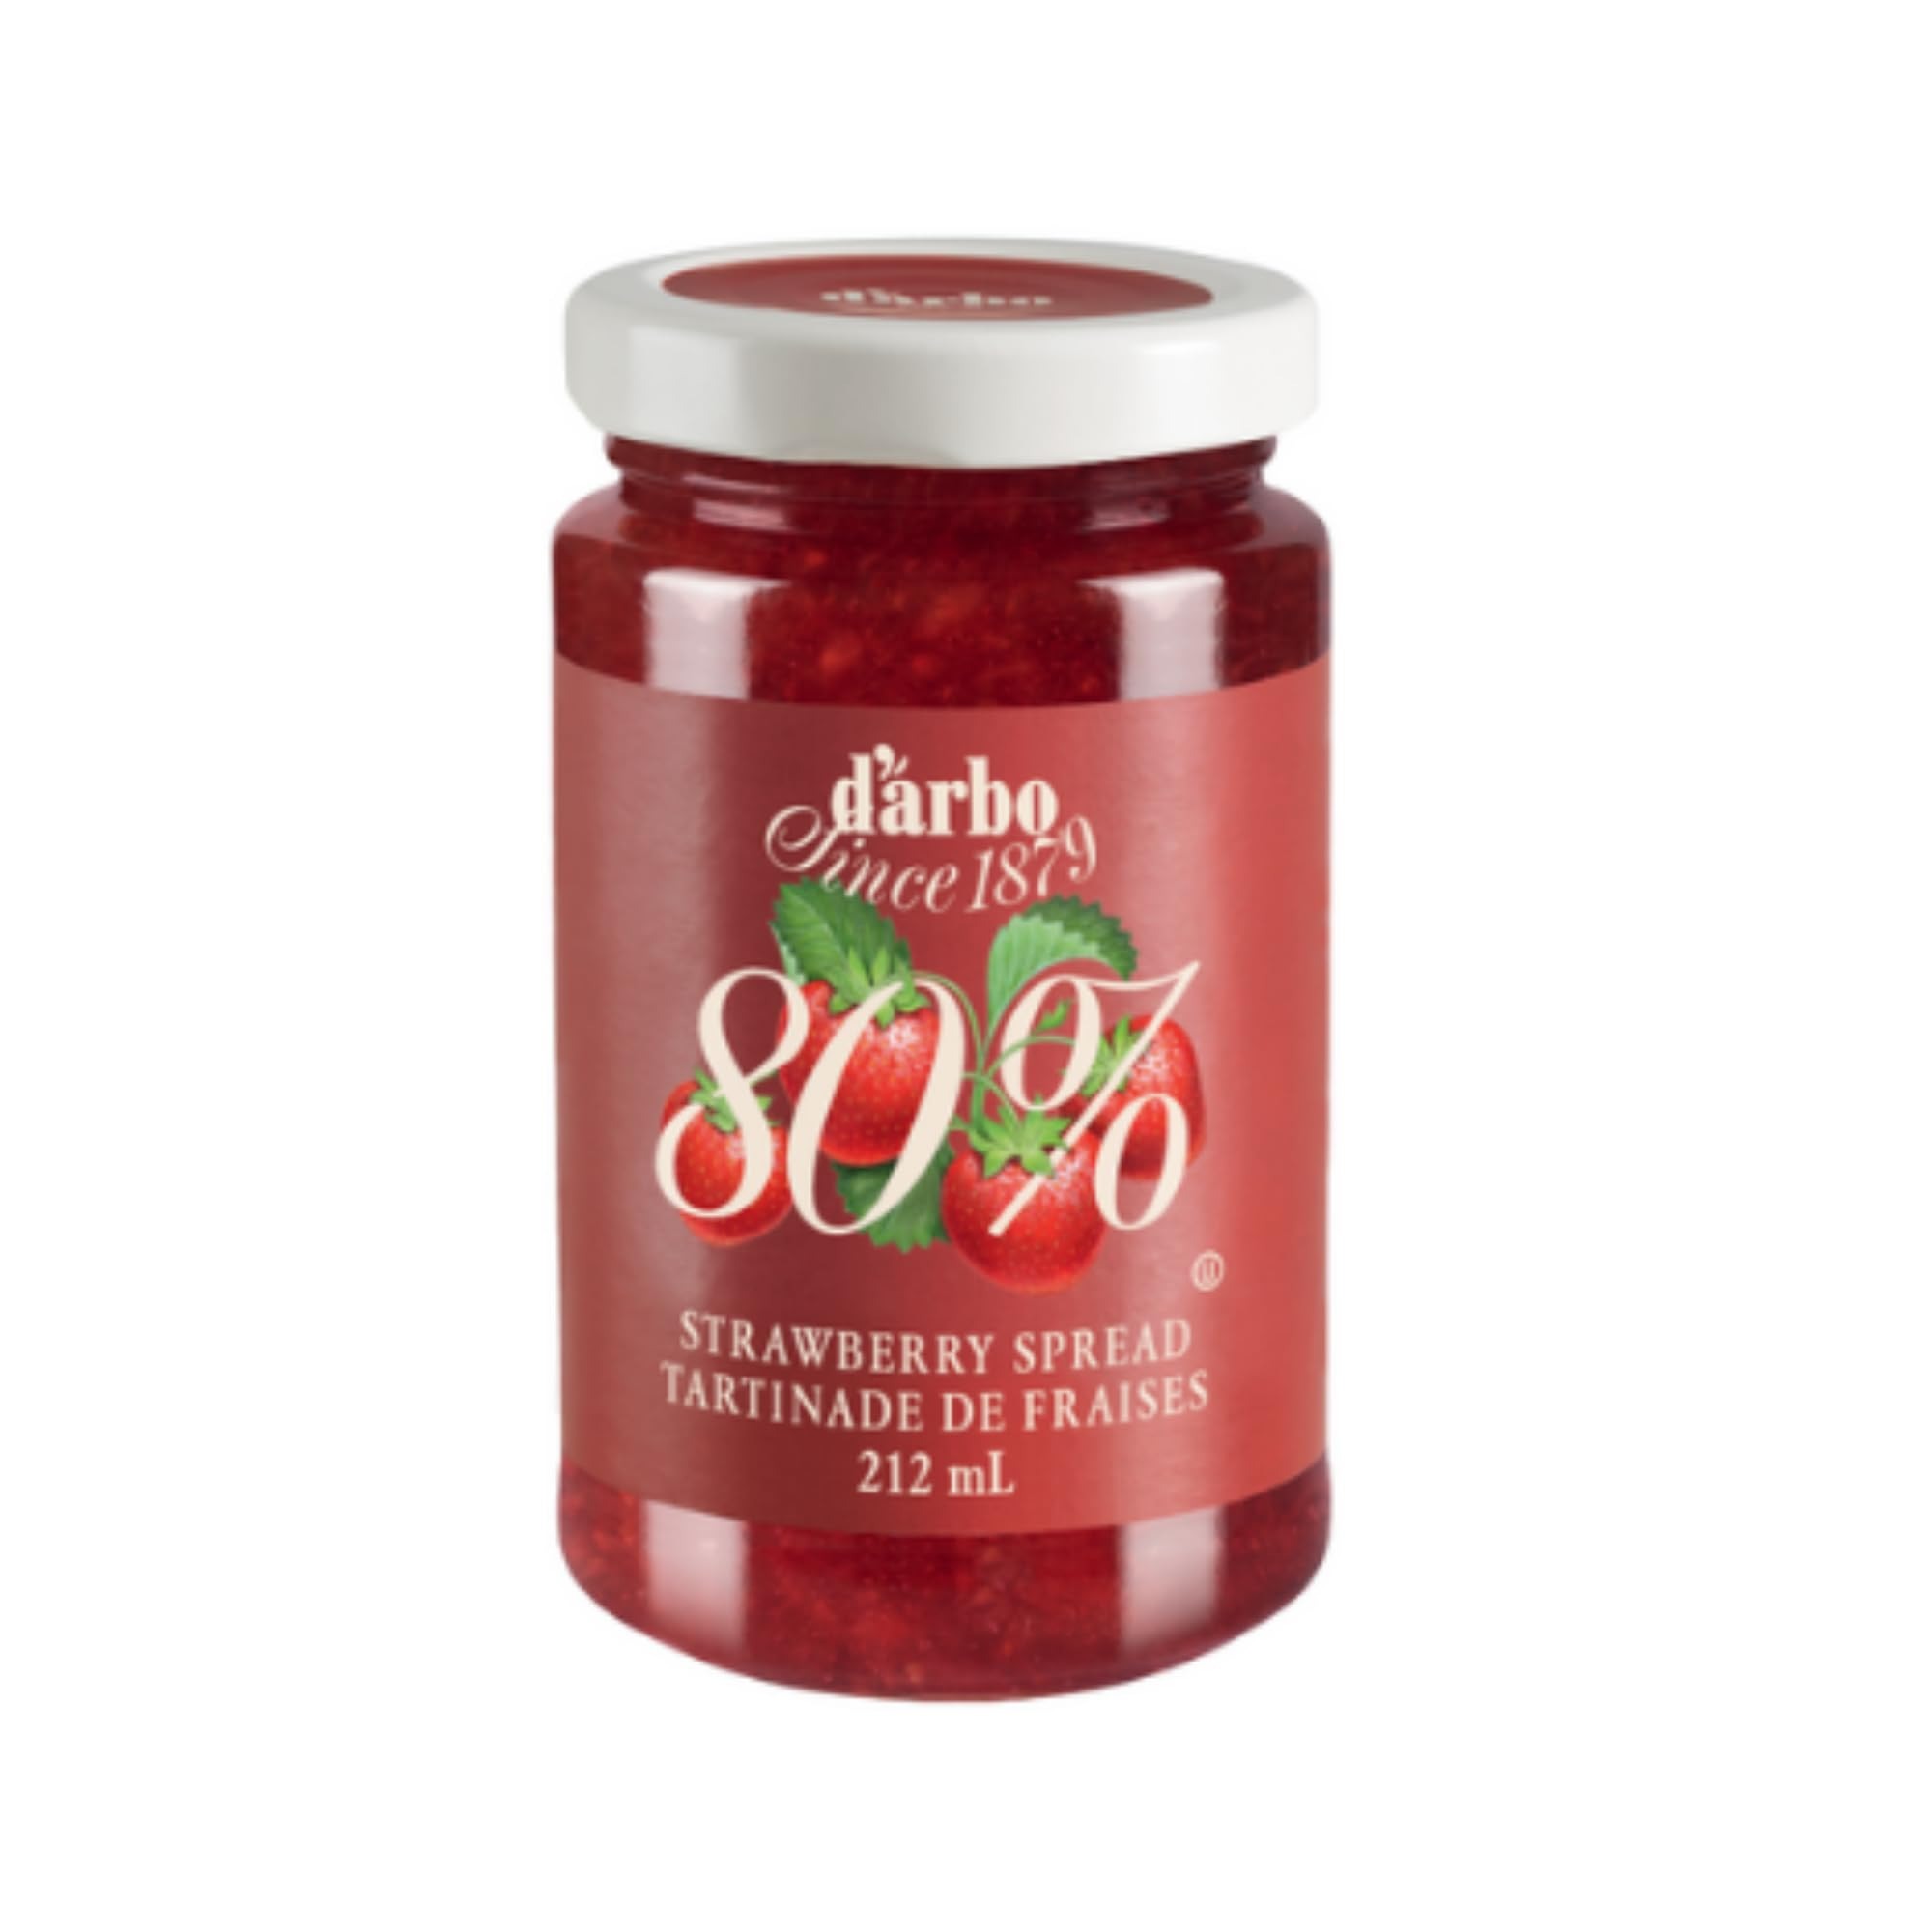
Item Name: Darbo Strawberry Spread, 80% Fruit, All Natural, 40% Less Sugar - 8.81oz
Bullet Point 1: Since 1879 D'arbo has been making high quality jams and preserves from the heart of Austria
Bullet Point 2: D'arbo 80% fruit is free from preservatives and flavourings
Bullet Point 3: No additives or sugar substitutes makes for 40% less sugar than the conventional fruit spreads
Bullet Point 4: The usage of top quality fruits creates excellent flavor and taste trough a delicate production process
Value: 8.81
Unit: Ounce

Price: 16.95